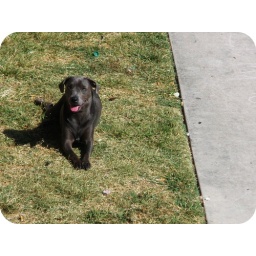
harley girl posed for me in the grass